Elizaveta Malakhova

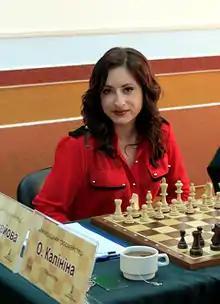
Malakhova in 2015

Elizaveta "Liza" Hikmativna Malakhova (born 13 March 1993), née Soloviova, is a Ukrainian chess player who holds the title of Woman grandmaster (WGM, 2010).